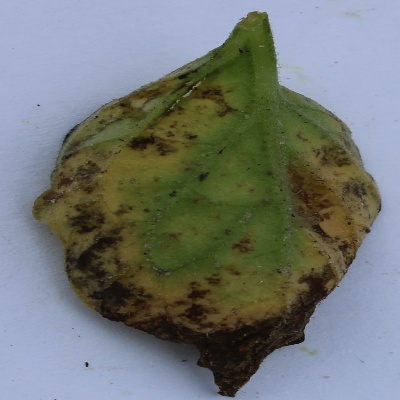
Crop: Tomato
Condition: verticulium wilt